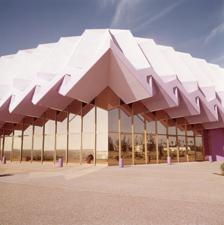
Building: Van Wezel Performing Arts Hall
Country: United States of America
Year built: 1969
Performing arts venue in Sarasota Florida Ven Wezel Performing Arts Hall Close-up view of the Van Wezel Performing Arts Hall Address 777 N Tamiami Trail Location Sarasota, Florida Coordinates 27°20′41″N 82°32′57″W / 27.3448°N 82.5493°W / 27.3448; -82.5493 Owner Sarasota Operator Sarasota Type Performing arts center Capacity 1,741 Acreage 80,000 sq ft (7,400 m 2 ) Construction Broke ground April 25, 1968 Opened January 5, 1970 ( 1970-01-05 ) Architect William Wesley Peters General contractor Henry C. Beck Company Website vanwezel .org The Van Wezel Performing Arts Hall is a performing arts venue located at 777 North Tamiami Trail, Sarasota, Florida neighboring the Sarasota Bay . The main theater of the 80,000 square feet (7,400 m 2 ) facility contains 1,741 seats. History The initial construction of the 1,736-seat hall was partly funded by a bequest from local residents Lewis and Eugenia van Wezel, who donated $400,000 of the total construction cost of $2.5 million. The architectural design was carried out by William Wesley Peters , of Taliesin Associated Architects , who used seashells as inspiration for the design. The purple and lavender color scheme was suggested by Frank Lloyd Wright 's widow, Olgivanna Lloyd Wright . The Henry C. Beck Company was general contractor for construction of the hall. Foundation Controversy The Van Wezel Foundation was formed in 1987 to support the operations of the performing hall. Then in 2019, the foundation changed its name to the Sarasota Performing Arts Center Foundation, Inc. In addition to supporting the arts education initiatives, the foundation is also raising funds to construct a new performing arts center. While continuing to operate under its old "Van Wezel" name, the new foundation actively promoted the new hall while denigrating the still functioning hall. This campaign was considered deceptive by the namesake Van Wezel family resulting in a cease and desist request. In 2023, the Van Wezel Performing Arts Hall was listed on the Florida Trust for Historic Preservation's 11 to Save, citing "time and environmental threats," including the plans to build a new performing arts center. References